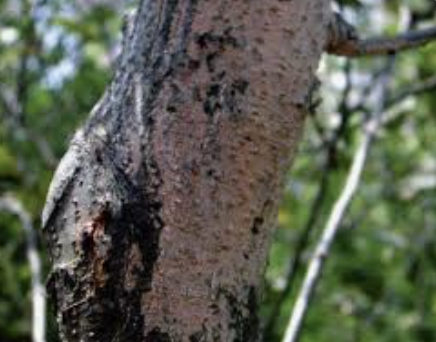
Label: pink_disease